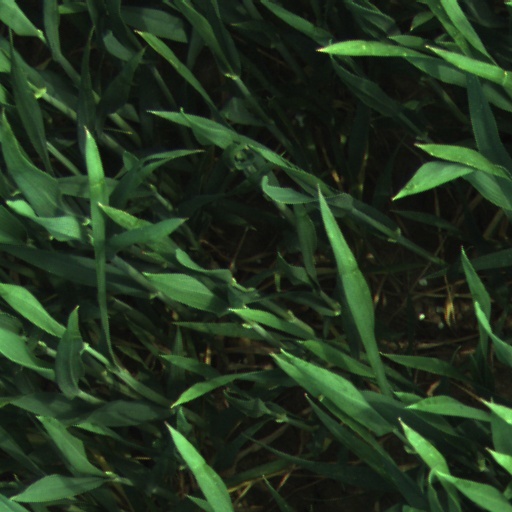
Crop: wheat